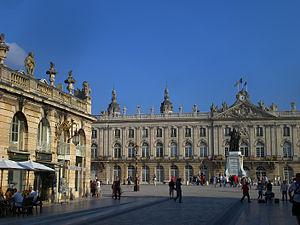
Nancy, Place Stanislas
Le Grand Est est une région administrative française résultant de la fusion des anciennes régions Alsace, Champagne-Ardenne et Lorraine. Elle compte 5 559 051 habitants en 2015 et réunit, sur 57 441 km², des territoires de l'Europe rhénane à l'est et des territoires du bassin parisien à l'ouest, séparés par la diagonale du vide.
Nancy /nɑ̃.si/ est une commune française située en Lorraine au bord de la Meurthe à quelques kilomètres en amont de son point de confluence avec la Moselle, un affluent du Rhin, à 281 km à l'est de Paris et 116 km à l'ouest de Strasbourg. C'est la préfecture du département de Meurthe-et-Moselle, en région Grand Est. Ses habitants sont appelés les Nancéiens.
La Meurthe-et-Moselle est un département français. Il fait partie de la région historique et culturelle de Lorraine et fait aujourd'hui partie de la région administrative Grand Est. La préfecture du département est Nancy. L'Insee et La Poste lui attribuent le code 54.